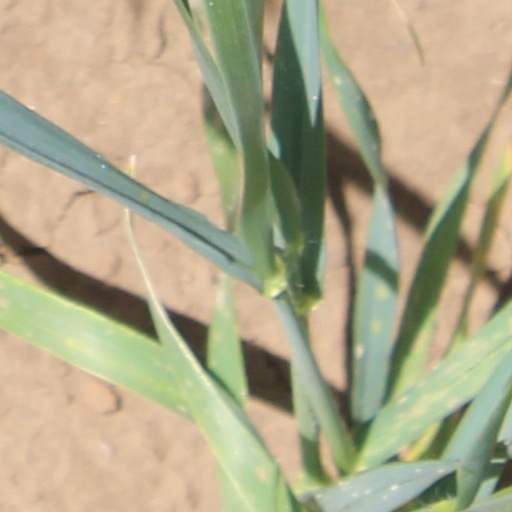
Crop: wheat